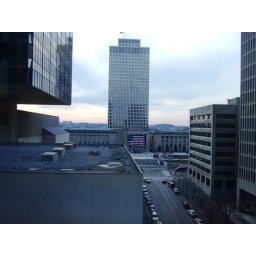
Out the window of an abandoned floor in the BoA building, Nashville